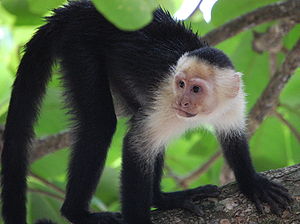
Cebidae
Kapucinerabe (Cebus capucinus)
Cebidae er en af fem familier af vestaber. Den omfatter dødningehovedaber og kapucineraber. Familien omfattede tidligere også sakiaber, uakarier, springaber, edderkopaber, uldaber og brølaber, der til sammen blev kaldt sapajuer eller pelsaber.